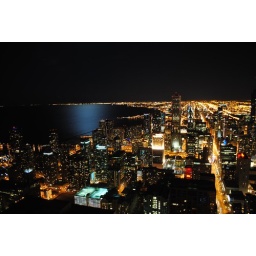
View from the 96th floor of the John Hancock building in Chicago